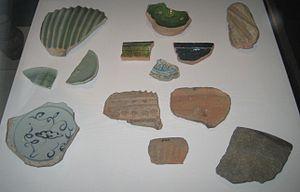
Une histoire du monde en cent objets est un projet commun de la BBC Radio 4 et du British Museum composé d'une série de cent émissions radiophoniques, rédigées et présentées par Neil MacGregor, directeur du British Museum.